Transport in Jerusalem

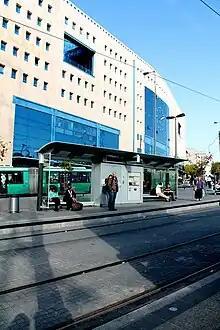
Jerusalem Central Bus Station

Begin Highway (Highway 50) is the western inner city expressway in Jerusalem. It runs north to south from Atarot to Manahat (Malha), and is being extended to link further south into Highway 60 to Gush Etzion. The northern end of the highway is fed by Highway 443 from Tel Aviv and Modiin. The Atarot-Talpiot route (Highway 60) is the main route which traverses the center of the city; and Herzl Boulevard, which begins at the northern entrance of the city and continues south via Mount Herzl and the Yad Vashem Holocaust memorial. It then merges into additional routes that lead to the southwestern quarters. The Golomb-Herzog-Ben-Zvi route also links the southern quarters with the city center.